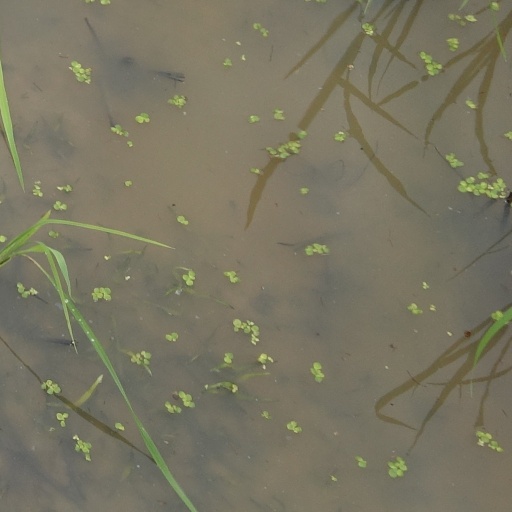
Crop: rice